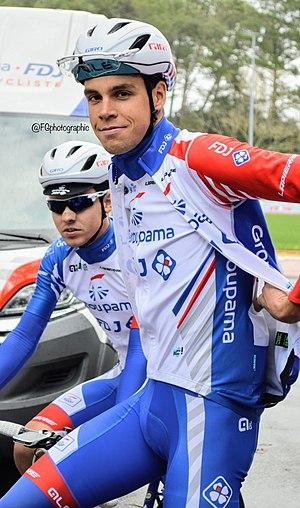
Kevin GENIETS avant le départ de l'Essor Basque 2019
L'équipe continentale Groupama-FDJ est une équipe cycliste masculine française. Créée en 2019, elle a le statut d'équipe continentale, a vocation à former de jeunes coureurs et est associée à l'équipe World Tour du même nom. Elle est dirigée par Jens Blatter, qui a auparavant été à la tête de l'équipe BMC Development. Les coureurs sont encadrés par le directeur sportif Jérôme Gannat et entraînés par Nicolas Boisson. L'équipe est basée et les coureurs logés au centre de performance de l'équipe Groupama-FDJ à Besançon. Son budget en 2019 s'élève à 1,2 million d'euros.
Kevin Geniets est un coureur cycliste luxembourgeois, membre de l'équipe World Tour Groupama-FDJ.